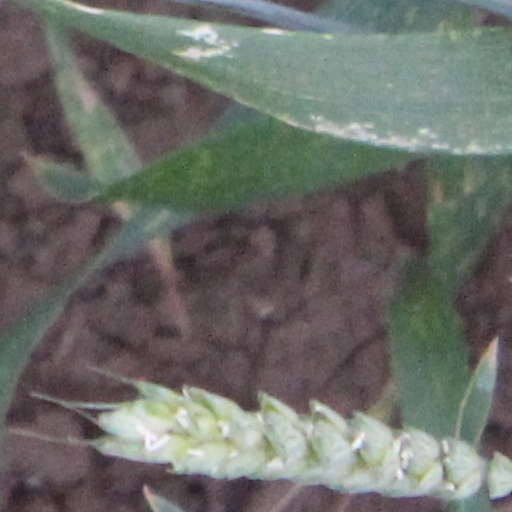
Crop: wheat